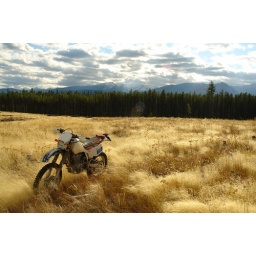
Dirt bike in field in Condon Montana